Convoy ON 67

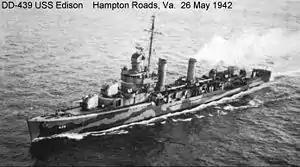
Task Unit 4.1.5 commander's ship USS "Edison".

On 19 February the US naval task unit TU 4.1.5 assumed escort responsibility with s and , s and and the Canadian . "Edison"s commanding officer, Commander Albert C. Murdaugh, USN, was the senior officer of the escort group. The escort group had never operated together before. "Bernadou" had been modified for long range escort work by replacing the fourth boiler and stack with an extra fuel tank. "Nicholson" had the only functional radar, though the merchant ship "Toward" could provide support with its High-frequency direction finding (HF/DF) set. "Lea" carried a British ASV aircraft radar with fixed antennae, but the coaxial cable to the antennae was repeatedly shorted by salt water spray. "Edison" had no depth charge throwers, and was limited to a linear pattern rolled off the stern. The American ships did not have enough binoculars. "Bernadou" had a 7x50 pair for the officer of the deck and a 6x30 pair for the junior officer of the deck but there were none for the lookouts. The escort was reinforced on 26 February by the cutter .